Quijos-Quichua

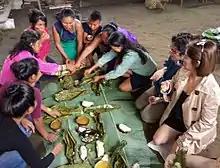
Meals are eaten on larger banana leaves on the ground.

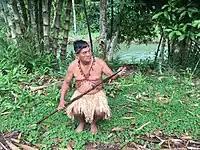
Quijos with one of his hunting instrument

Exclusively the men of the community carried out both hunting and fishing. Before going hunting they smoked tobacco as part of an ancestral practice. The ritual indicates that the Quijos would identify in the ashes of tobacco the animal they are going to hunt. In the case of not seeing any figure in the ashes would mean that they would not have good results for that day. Another traditional practice before the hunt was for the Quijos people to drink Guayusa. This plant, found in the Ecuadorian Amazon, contains caffeine and other components such as theobromine or L-teanine, stimulants that reduce physical and mental fatigue and fight stress. The leaves of the guayusa tree are dried and brewed like a tea. It is also a traditional tea that the Quijos brew in the early mornings. A traditional ritual they do before hunting is to smoke marijuana in order to see their prey clearly.